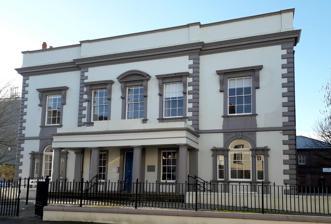
Building: Whitehaven Town Hall
Country: Unknown
Year built: 1710
Municipal building in Whitehaven, Cumbria, England Whitehaven Town Hall Whitehaven Town Hall Location Duke Street, Whitehaven Coordinates 54°32′53″N 3°35′04″W / 54.5480°N 3.5845°W / 54.5480; -3.5845 Built 1710 Architect William Barnes Architectural style(s) Neoclassical style Listed Building – Grade II Official name Town Hall Designated 13 September 1972 Reference no. 1086779 Shown in Cumbria Whitehaven Town Hall is a municipal building in Duke Street in Whitehaven , Cumbria , England. The building, which was the headquarters of Whitehaven Borough Council, is a Grade II listed building . History Matthias Read's view of Whitehaven, circa 1736, with "The Cupola" just visible (the three-storey building with a cupola to the left of centre in the foreground) The building, which was originally designed as a family home for a local merchant, William Feryes, was built on land granted by Sir James Lowther at a cost of £2,400 and was completed in 1710. The design involved a symmetrical main frontage with nine bays on three floors facing onto Duke Street and featured a cupola on the roof. The house, which was known as "The Cupola", was surrounded by warehouses and was depicted in the foreground of the painting A Bird's-Eye View of Whitehaven by Matthias Read when he painted it in 1736. After Feryes died, the house passed to his wife, Mehetabel Feryes (née Gale), and was then passed down the Gale family until it was acquired by John Lewthwaite in 1796. After Lewthwaite died, it passed to his daughter, Mary, who married a banker, Milham Hartley. It then passed to Milham's son, John, and following his death, it was acquired, in 1847, by the Whitehaven Hematite Iron Company who sold it to the town of Whitehaven. The building was then substantially remodelled to a design by William Barnes to convert it into a municipal building in 1851. The new design involved a symmetrical main frontage with five bays facing onto Duke Street; the central section of three bays, which slightly projected forward, featured a single-storey tetrastyle portico with Tuscan order columns supporting an entablature . There were Venetian windows in the outer bays on the ground floor and sash windows flanked by brackets supporting cornices in all the bays on the first floor with the central sash window featuring a segmental pediment. At roof level there was a cornice and a parapet . After significant population growth, largely associated with the growing importance of the town as a sea port, the area became a municipal borough in 1895. The building continued to serve as the headquarters of the Whitehaven Borough Council for much of the 20th century but ceased to be the local seat of government after the new civic centre in Lowther Street was completed in 1953. The town hall continued to be used for civic functions and the Duke of Edinburgh attended a reception at the town hall on 24 November 1955. After falling into a state of disrepair in the 1980s, the building was acquired, refurbished and brought back into use by British Nuclear Fuels Ltd (BNFL) who let it as a courthouse to HM Courts and Tribunals Service in 1996. BNFL sold it to a West Cumbrian investor, while it was still in use as a courthouse, in 2005. After HM Courts and Tribunals Service moved out of the building in 2010, and following a further refurbishment, it was let to the American engineering design firm, AECOM , in 2017. See also Listed buildings in Whitehaven References